Chandra Kanta Devi Malla

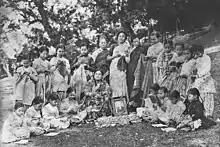
Malla in 1935 with her students

In 1897, Malla was born in Lalitpur, Nepal to Hindu reformist Madhavraj Joshi. She is also the sister of Shukraraj Shastri, a democracy activist, and a martyr.